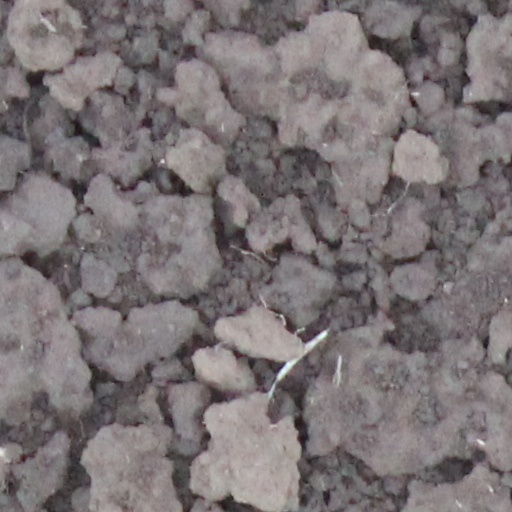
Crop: wheat